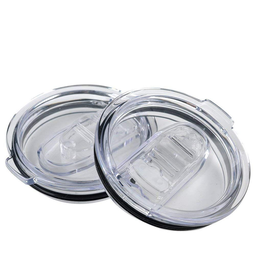
Label: plastic